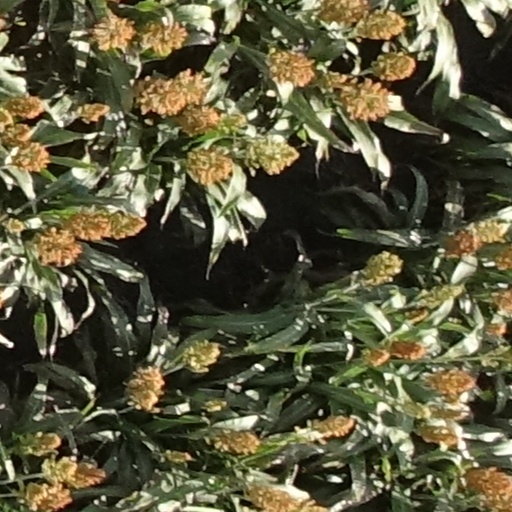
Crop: sorghum